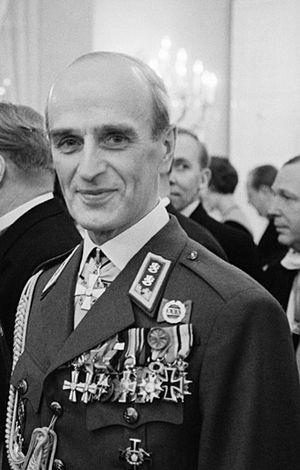
Adolf Erik Ehrnrooth est un général finlandais.